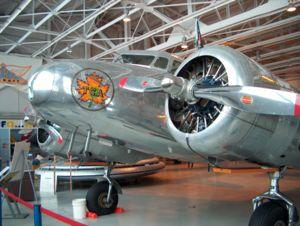
Trans-Canada Airlines ou TCA était la compagnie aérienne nationale du Canada dont le siège social était basé à Montréal au Québec. Son premier vol a été effectué le 1ᵉʳ septembre 1937 de Vancouver à Seattle. En 1942 la Canadien Pacific Railway a voulu enlever de la clientèle à la TCA en créant la Canadian Pacific Airlines. En 1964, le ministre Jean Chrétien a proposé de changer le nom de la TCA pour un nom bilingue Air Canada. En 1989, Air Canada a été privatisé.